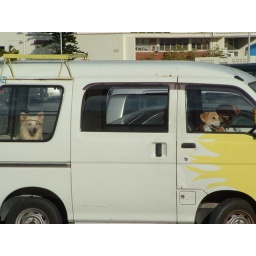
i had 12 dogs in japan and they used to borrow our van alot :+}